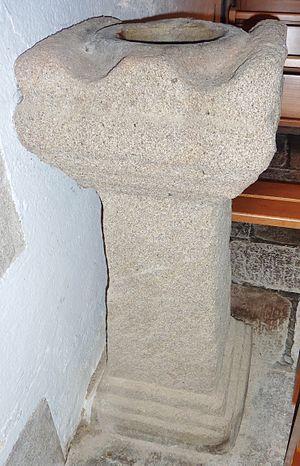
Gouesnach
Gouesnach [gwenax] est une commune du département du Finistère, dans la région Bretagne, en France.